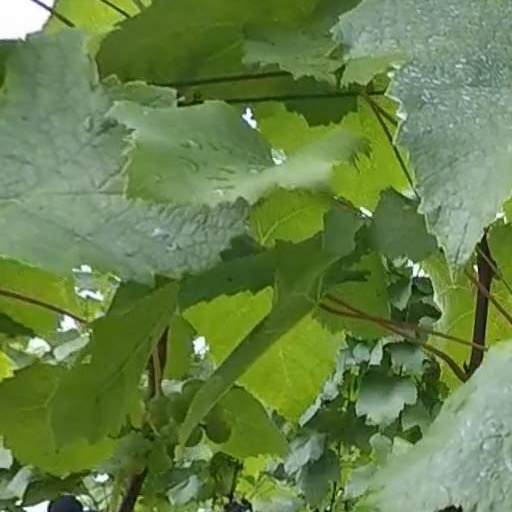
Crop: grape